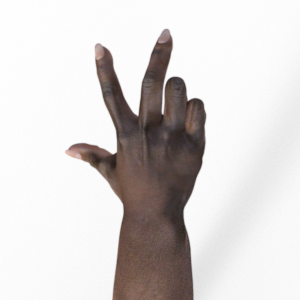
Label: scissors